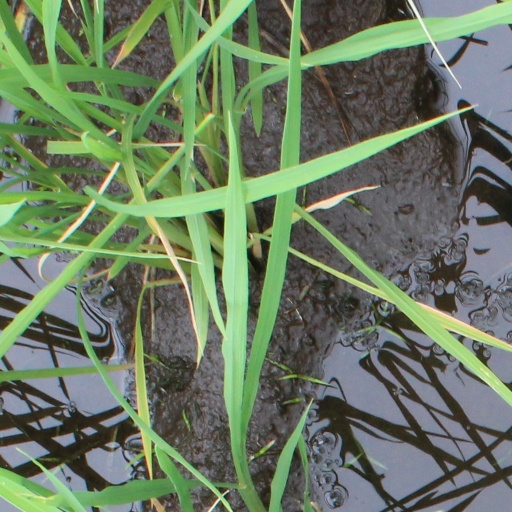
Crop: rice